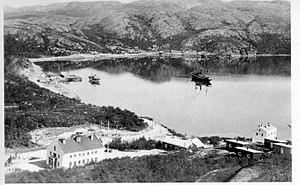
Liinakhamari
Havnen i Liinahamari, Finland i 1930-erne.
Liinakhamari er et samfund på den vestlige side af Petjengskajafjorden på Kolahalvøen i det nordlige Rusland. Fra 1920 til 1944 tilhørte området Finland, og Liinahamari i det daværende Petsamo län var Finlands eneste isfrie havn.